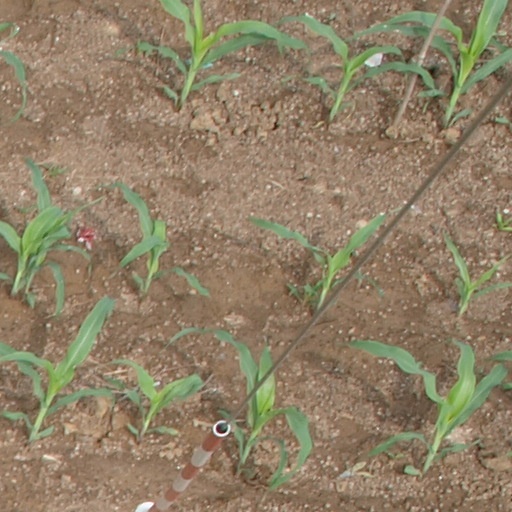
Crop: maize; corn